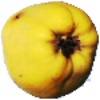
Label: Quince 1